Kyle Korver

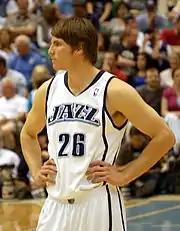
Korver with the Utah Jazz in 2008

On December 29, 2007, Korver was traded to the Utah Jazz in exchange for Gordan Giriček and a future first-round draft pick. On February 6, 2008, he scored a season-high 27 points against the Denver Nuggets.